United States Army Air Service

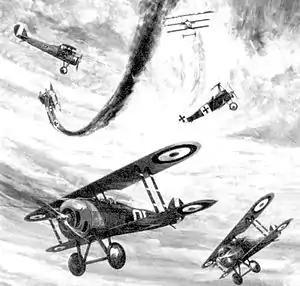
Air Combat – Western Front World War I

The first American balloon group arrived in France on December 28, 1917. It separated into four companies that were assigned individually to training centers and instructed in French balloon procedures, then equipped with Caquot balloons, winches, and parachutes. The 2d Balloon Company joined the French 91st Balloon Company at the front near Royaumeix on February 26, 1918. On March 5 it took over the line and began operations supporting the U.S. 1st Division, becoming the "first complete American Air Service unit in history to operate against an enemy on foreign soil."